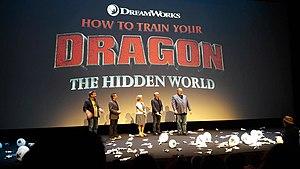
Présentation de Dragons 3 au festival international du film d'animation d'Annecy 2018.
Le Festival international du film d'animation d'Annecy 2018, 42ᵉ édition du festival, s'est déroulé du 11 au 16 juin 2018. Le pays à l'honneur lors de cette édition est le Brésil.